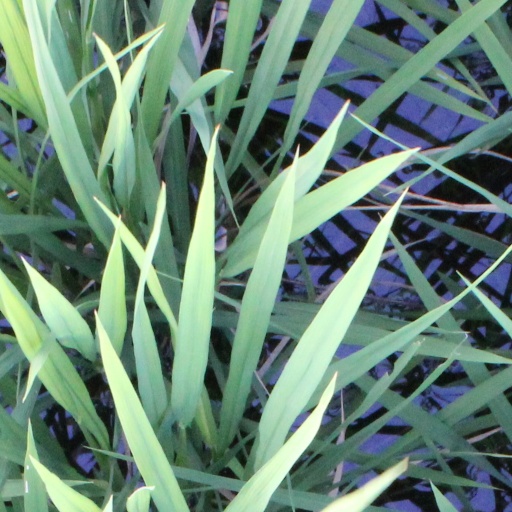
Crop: rice